Funeral Anthem for Queen Caroline

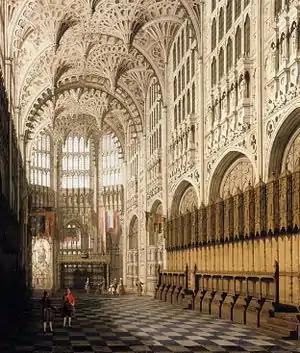
Canaletto - The Interior of Westminster Abbey, where the Funeral Anthem for Queen Caroline was first performed

Their bodies are buried in peace; but their name liveth evermore (Sirach 44:13).